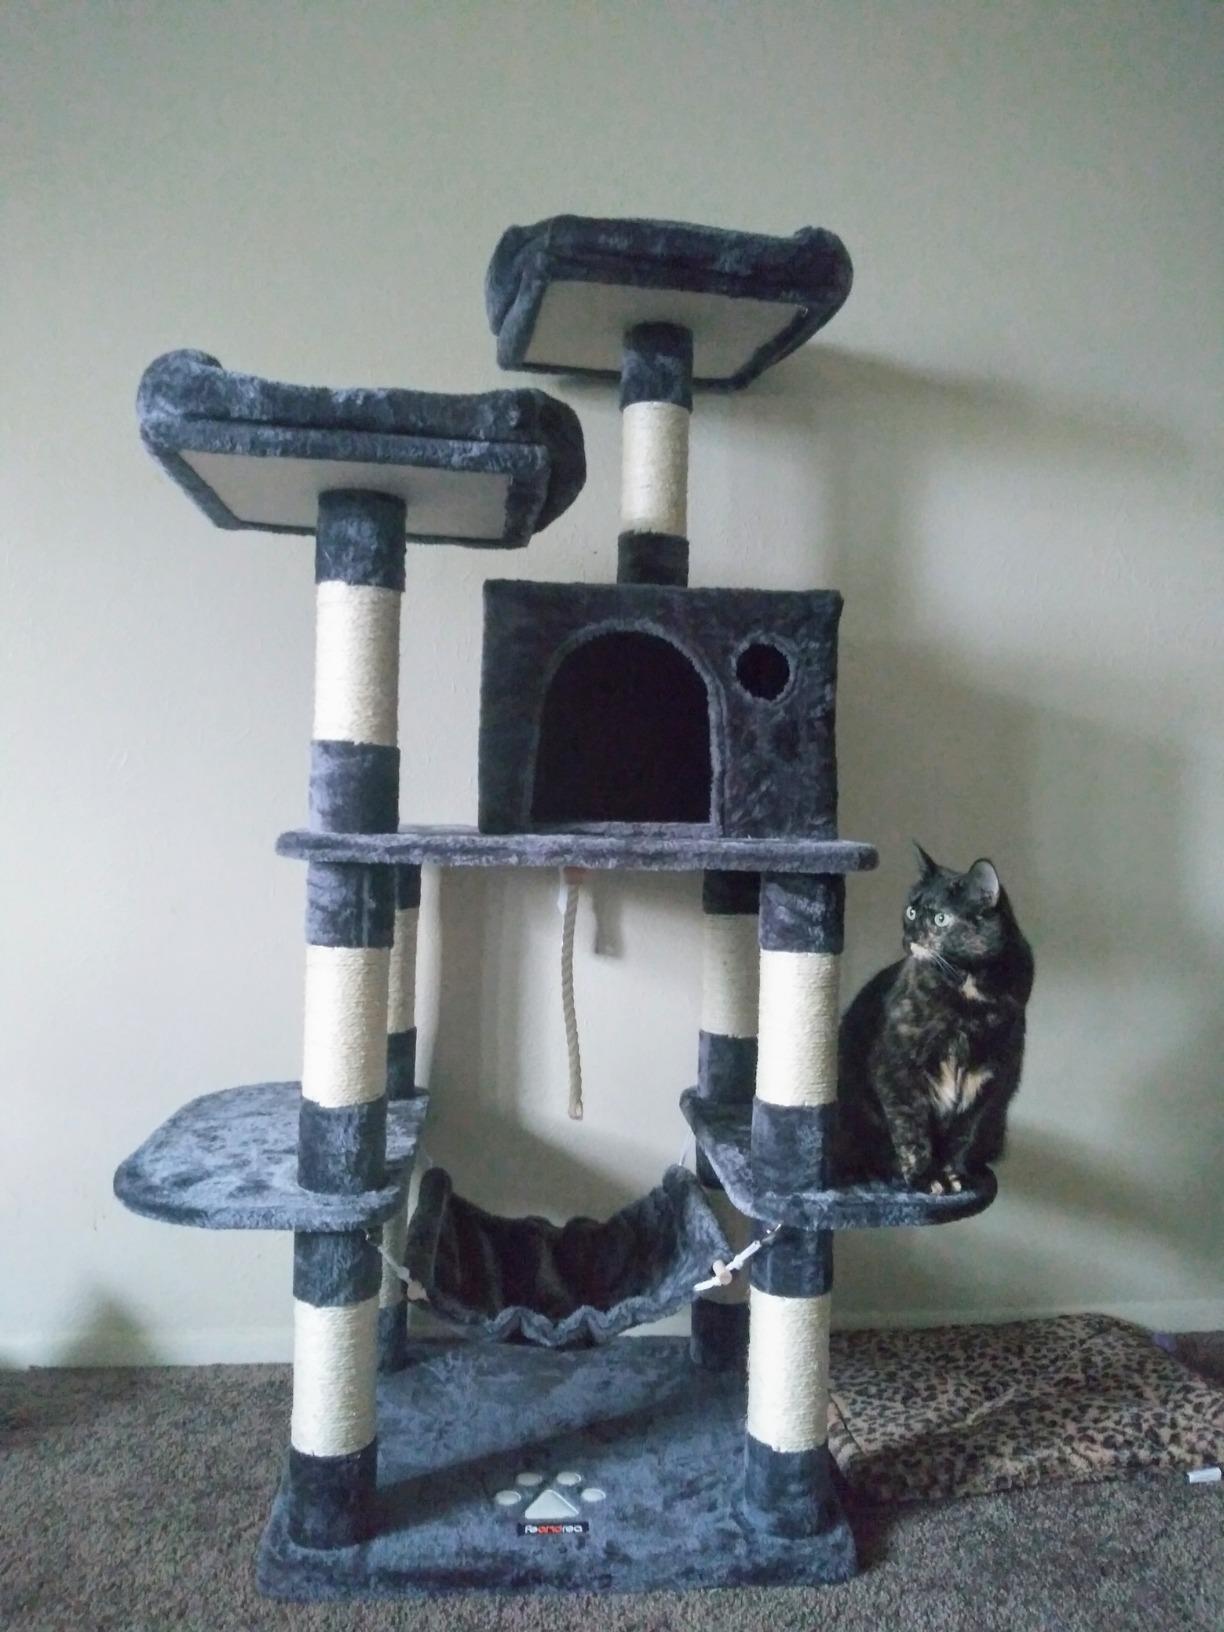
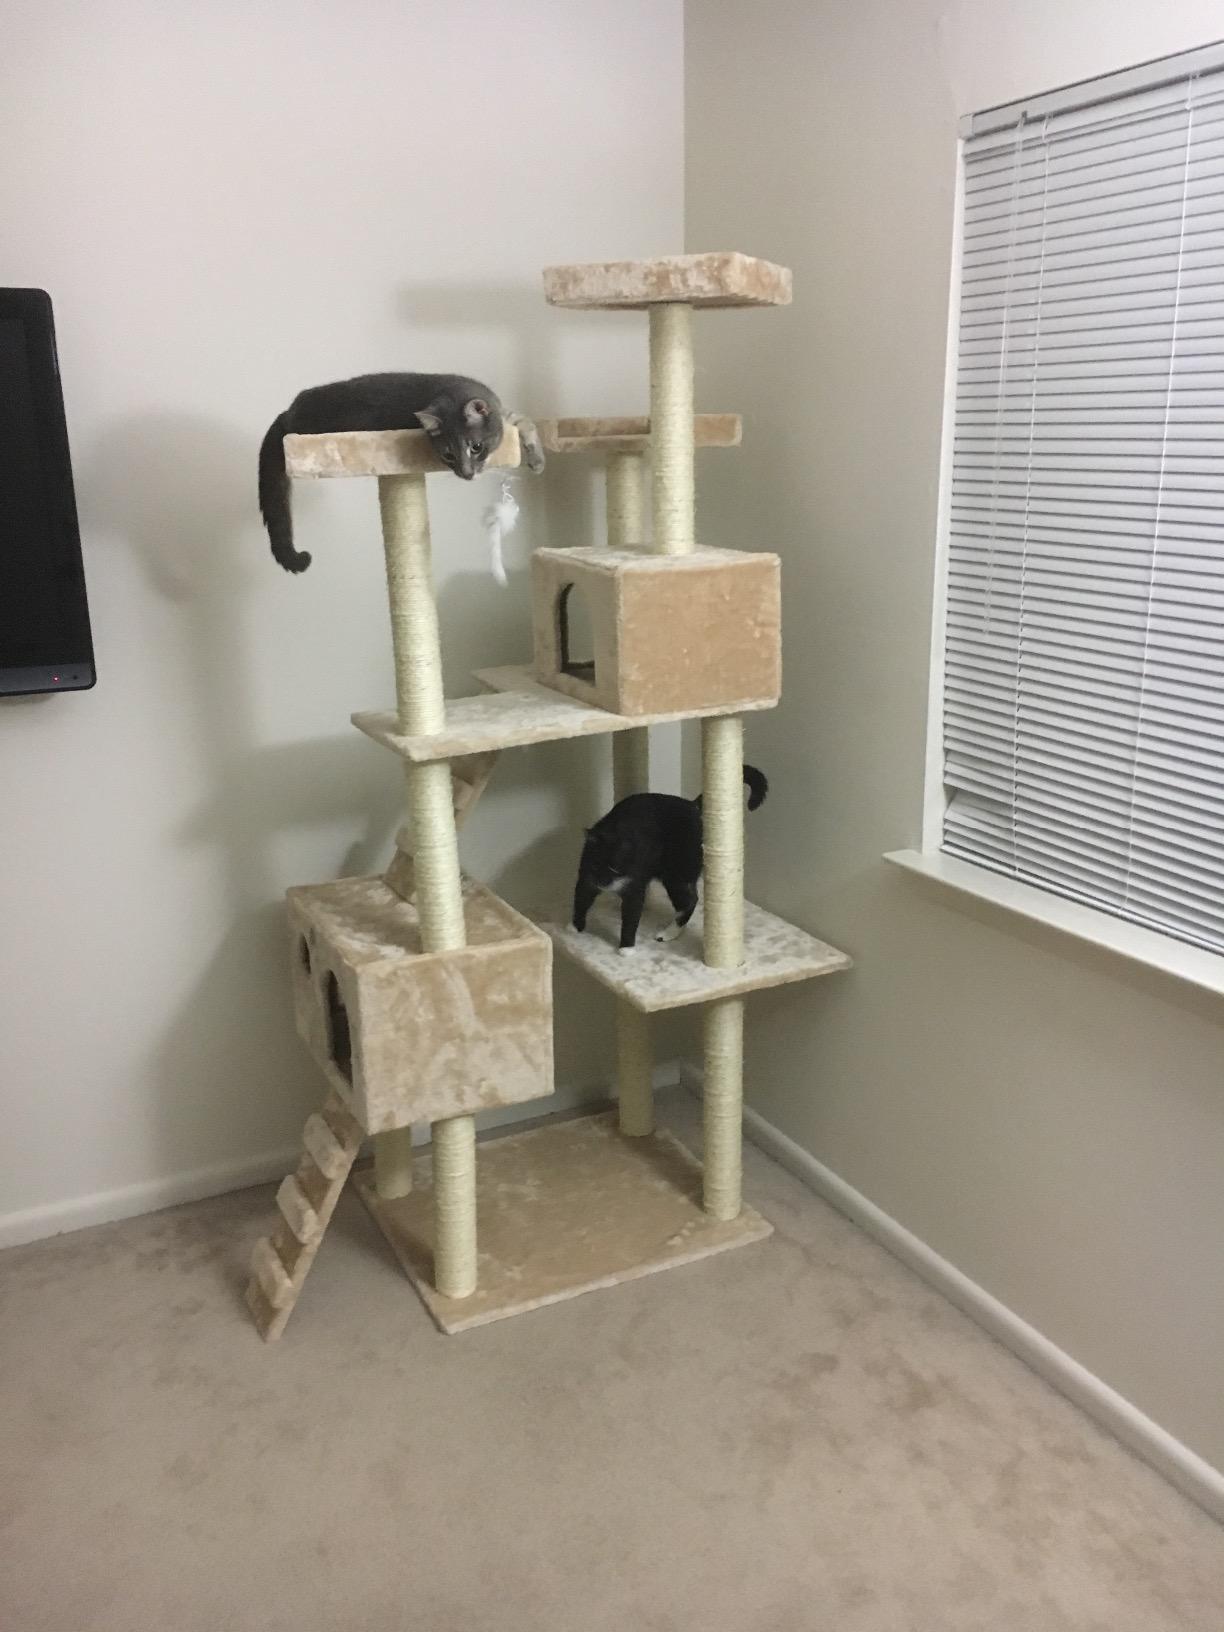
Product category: items_cat tree
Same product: no